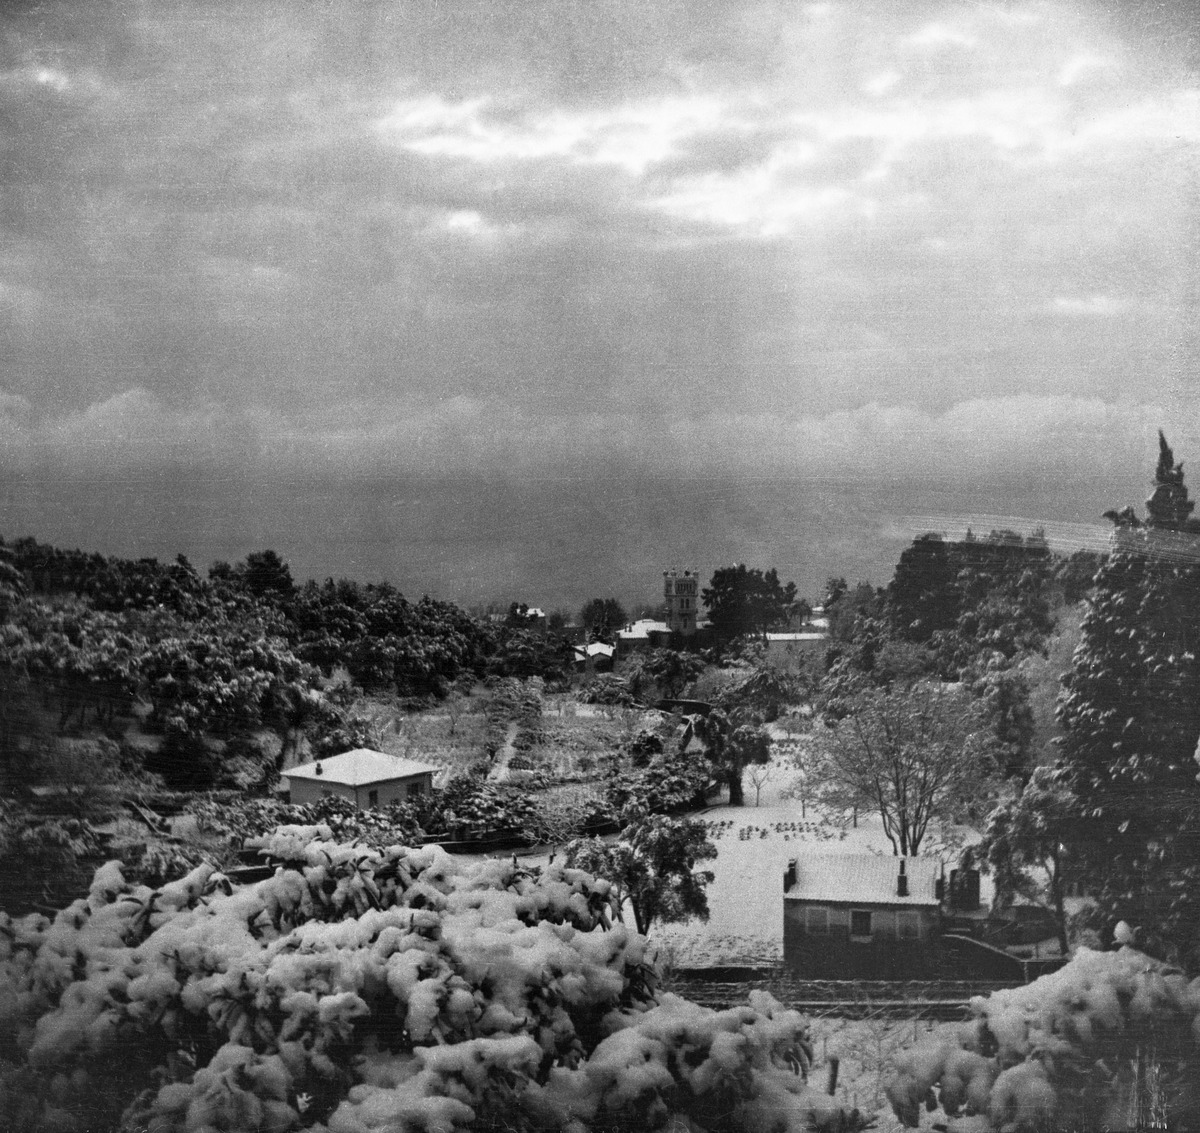
Valokuvaaja Constantin Grünbergin (1891–1973) teini-iän maisemia Ranskassa 1900-luvun alkupuolella
sisällön kuvaus: Valokuvaaja Constantin Grünbergin (1891–1973) teini-iän maisemia Ranskassa 1900-luvun alkupuolella. Grünbergin perhe asui CAp de Antibesissa. Lunta maassa. mustavalkoinen
Kuvaaja: Grünberg, Constantin, valokuvaaja
Ajankohta: kuvausaika 1900 -luku alku
Aiheet: rakennukset, kasvit, puut, lumi, tornit